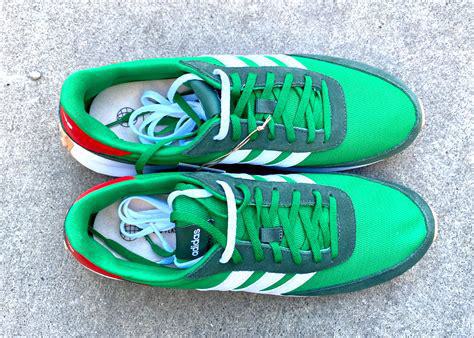
Brand: Adidas
Model: Run 70S